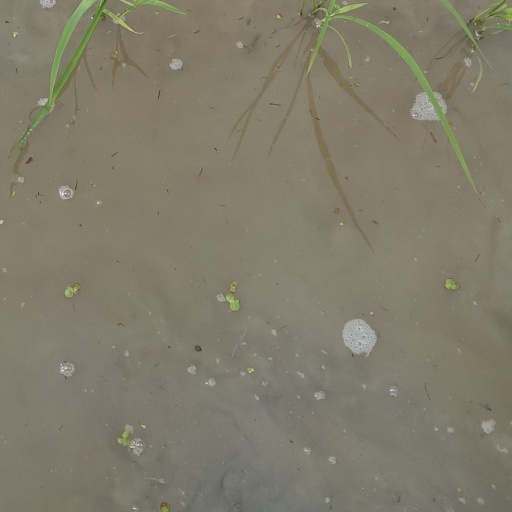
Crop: rice